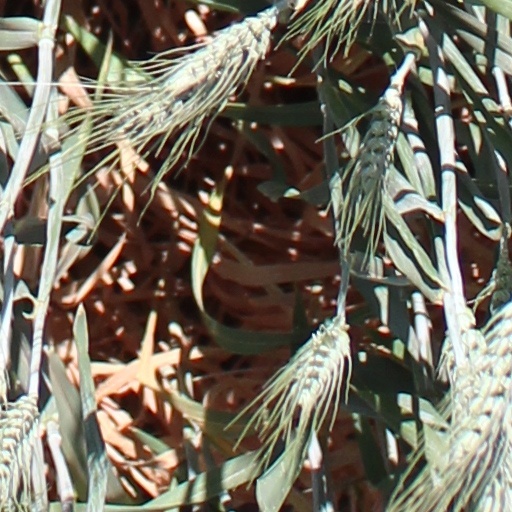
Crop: wheat